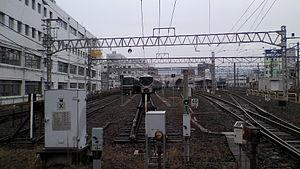
La ligne principale Kisei est une ligne ferroviaire longeant le littoral de la péninsule de Kii au Japon, reliant les préfectures de Mie et de Wakayama. La partie comprise entre les gares de Shingū et de Wakayama est surnommée ligne Kinokuni.